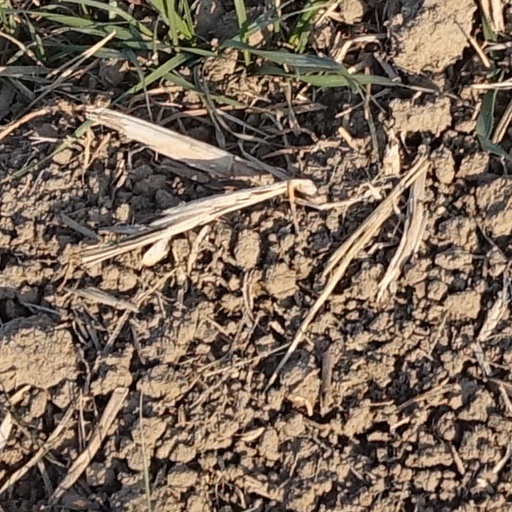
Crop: wheat